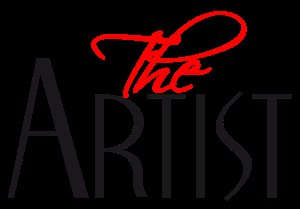
The Artist
Filmens logo
The Artist er en moderne stumfilm. Den er fransk og havde premiere i hjemlandet